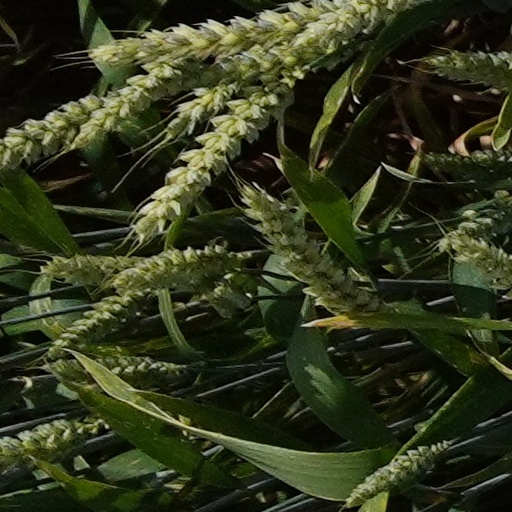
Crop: wheat